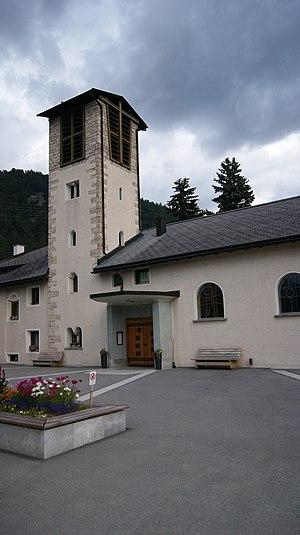
Église de San Spiert à Pontresina, Grisons, Suisse.